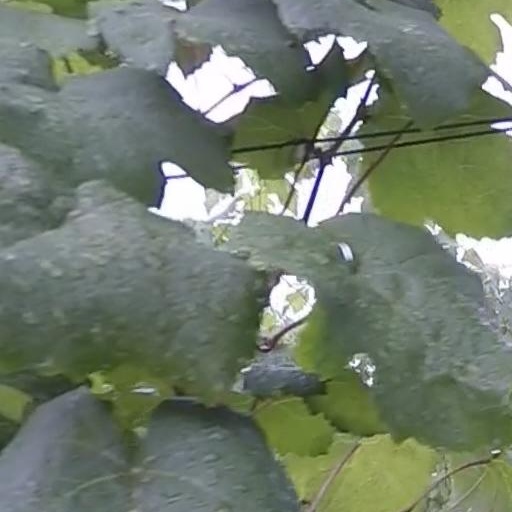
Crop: grape